Kommos (Crete)

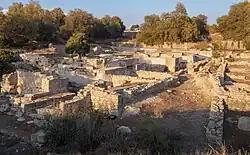
The north side of the palatial complex contains intermingled remains from various eras.

The southern edge of the site is notable for its architectural parallels with Minoan palaces. Like the palaces, this area had a paved rectangular court surrounded by monumental wings. Because Kommos is thought to have been politically dependent on Phaistos and Hagia Triada, the presence of palatial architecture is a puzzle. In the words of excavator Joseph Shaw: